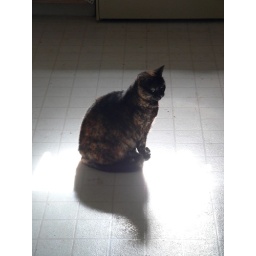
Moozer reflected in my less than clean kitchen floor